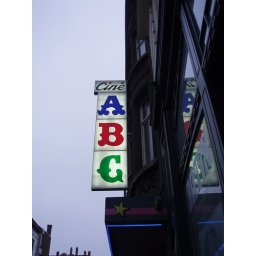
Lovely cinema sign in Ghent street - I like the typography.